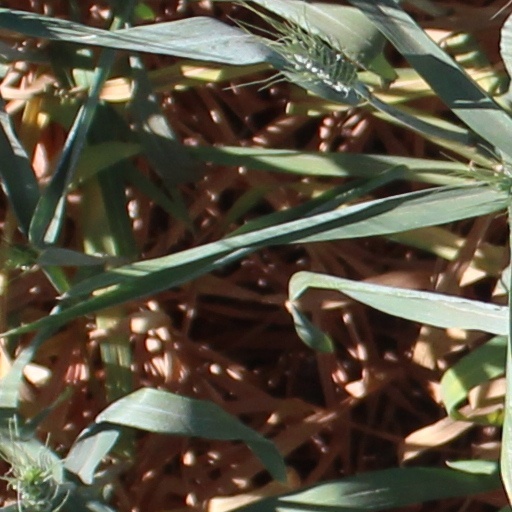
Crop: wheat